Carlos Salinas de Gortari

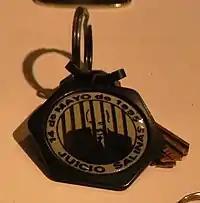
Key chain promoting a symbolic "People's Trial" for Salinas de Gortari, set for 14 May 1995, organized by the "Liga Mexicana Anticorrupción".

A spectacular political event in 1994 was the assassination of Salinas's handpicked PRI presidential candidate Luis Donaldo Colosio in March 1994, upending the already complex electoral situation with elections scheduled for August of that year. The Zapatista uprising had ruined Salinas's plans for a peaceful transition of Mexico in the elections. There is evidence that Salinas and Colosio began to disagree, not unusual after the electoral transfer, but this occurred prior to it. His campaign languished with lack of funding, and Colosio had problems getting media coverage, given the high-profile events in Chiapas. Salinas prevented Colosio from going to Chiapas, with the explanation that his presence there would complicate the situation. There was the impression that Salinas would reverse his decision for Colosio, substituting someone else, perhaps Manuel Camacho. Camacho was a politically savvy former Minister of Foreign Affairs, Head of Government of Mexico City, as well as Peace Commissioner in Chiapas. Salinas made a public statement on 17 January 1994, affirming his choice as candidate, but this was at the insistence of Colosio. Salinas extracted a pledge from Camacho that he had no designs on the presidency, which he renounced the day before Colosio's assassination in Tijuana on 23 March 1994. After a few days of weighing his options, Salinas chose Colosio's campaign manager, Ernesto Zedillo, former Minister of Education, as the new PRI candidate for the presidency. Zedillo had been Secretary of Education, a relatively unimportant ministry; he had resigned to run the campaign of Colosio. Zedillo had never held elective office, sharing that trait with De la Madrid and Salinas, and was not otherwise experienced politically. He was perceived as a weak candidate. There is speculation that Salinas wished to perpetuate his power as Plutarco Elías Calles had in the wake of the 1928 assassination of president-elect Alvaro Obregón, controlling successor presidents.